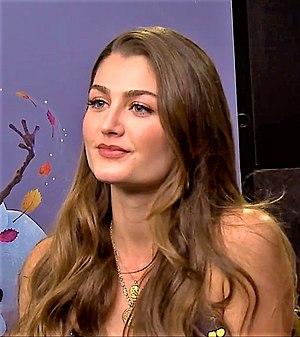
Rachel Lynn Matthews, née le 25 octobre 1993 à Los Angeles, est une actrice américaine. Elle est surtout connue pour son rôle dans les films Happy Birthdead et Happy Birthdead 2 You, réalisés par son oncle Christopher Landon.